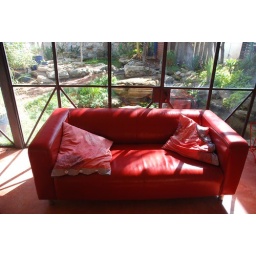
This is the comfy red couch in the studio. Note that the windows are steel framed.